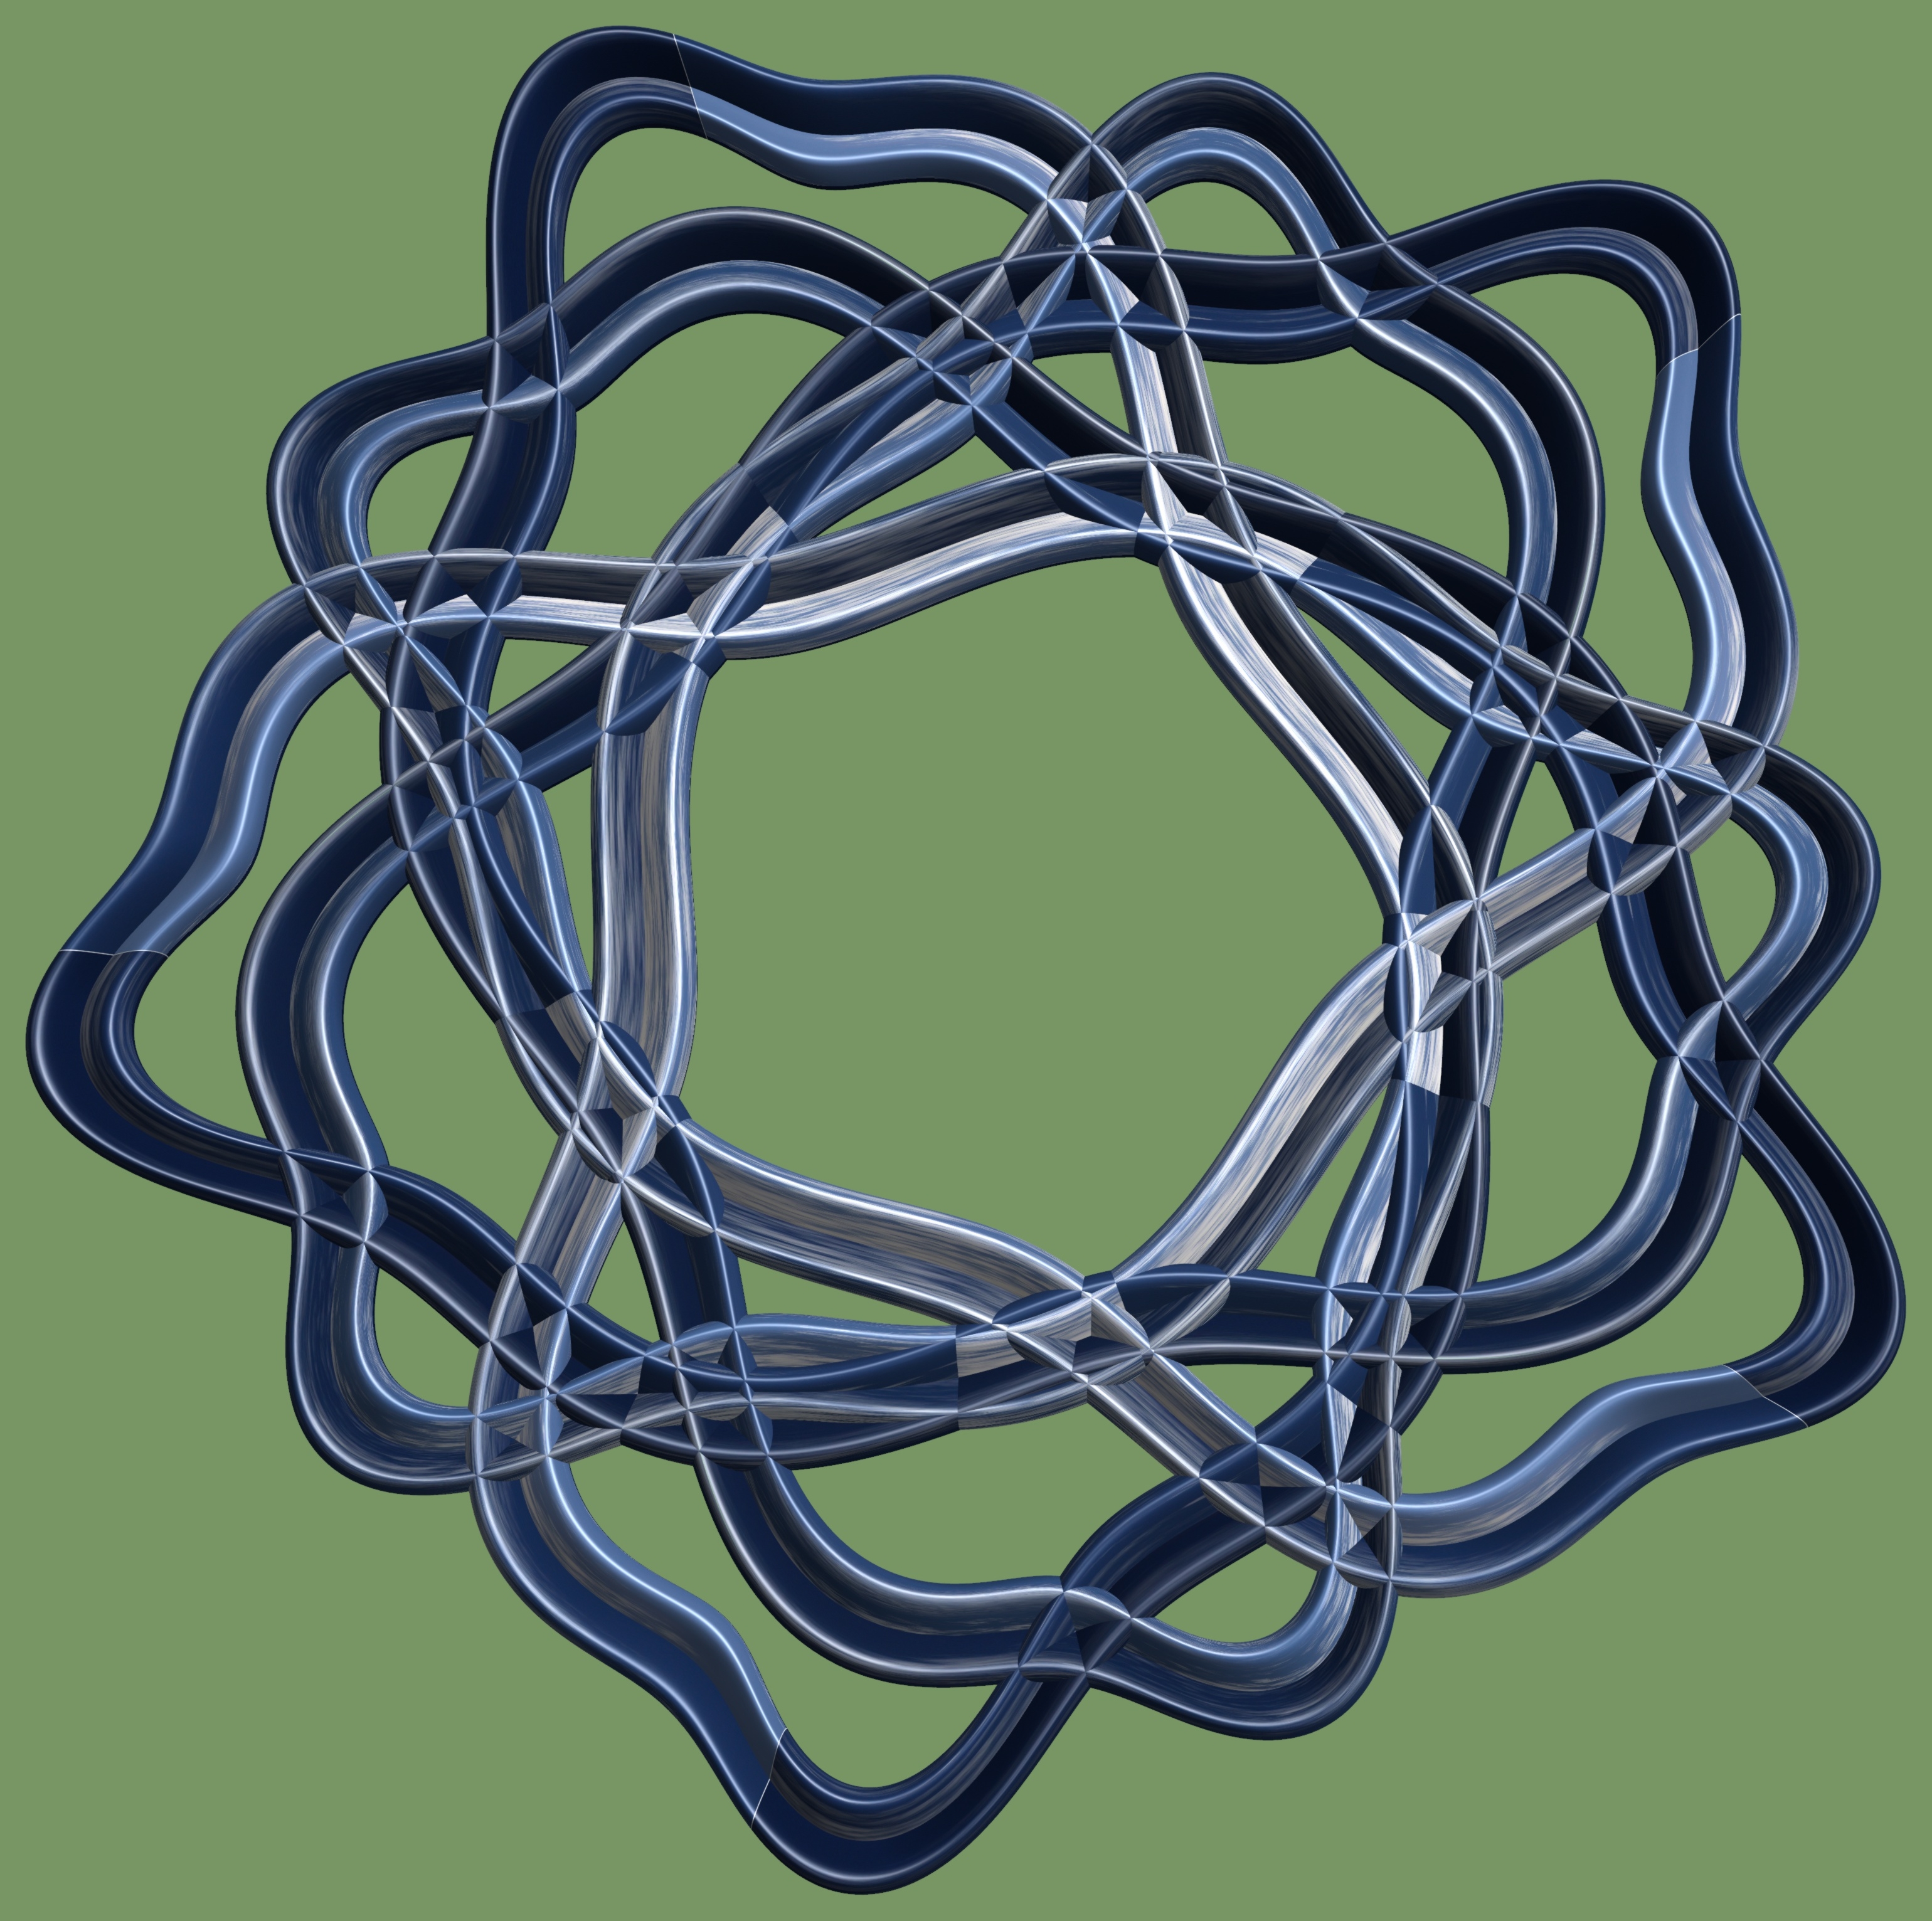
structure, texture, chain, wire, pattern, line, rein, circle, font, cool image, design, net, symmetry, 3d, graphic, torus, mathematica, cg, parametricplot3d, code, program, algorithm, mapping, electrical wiring, electrical supply